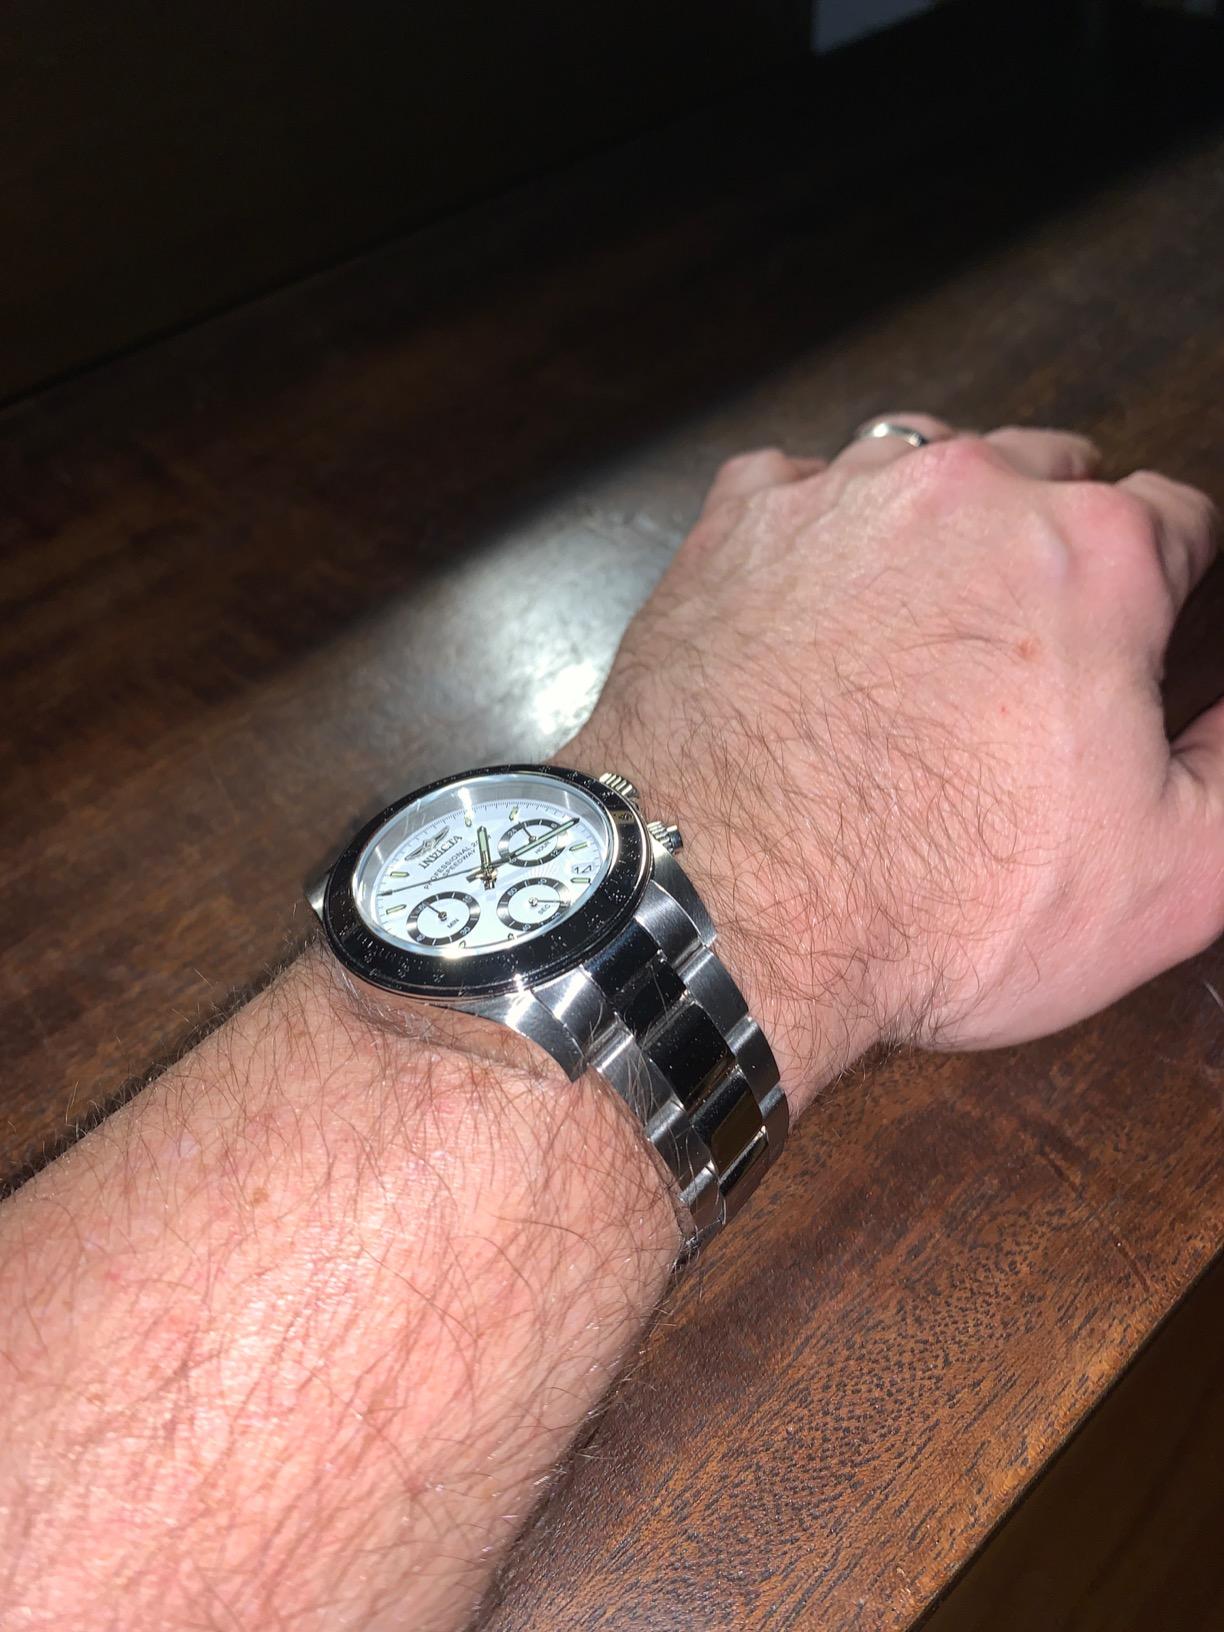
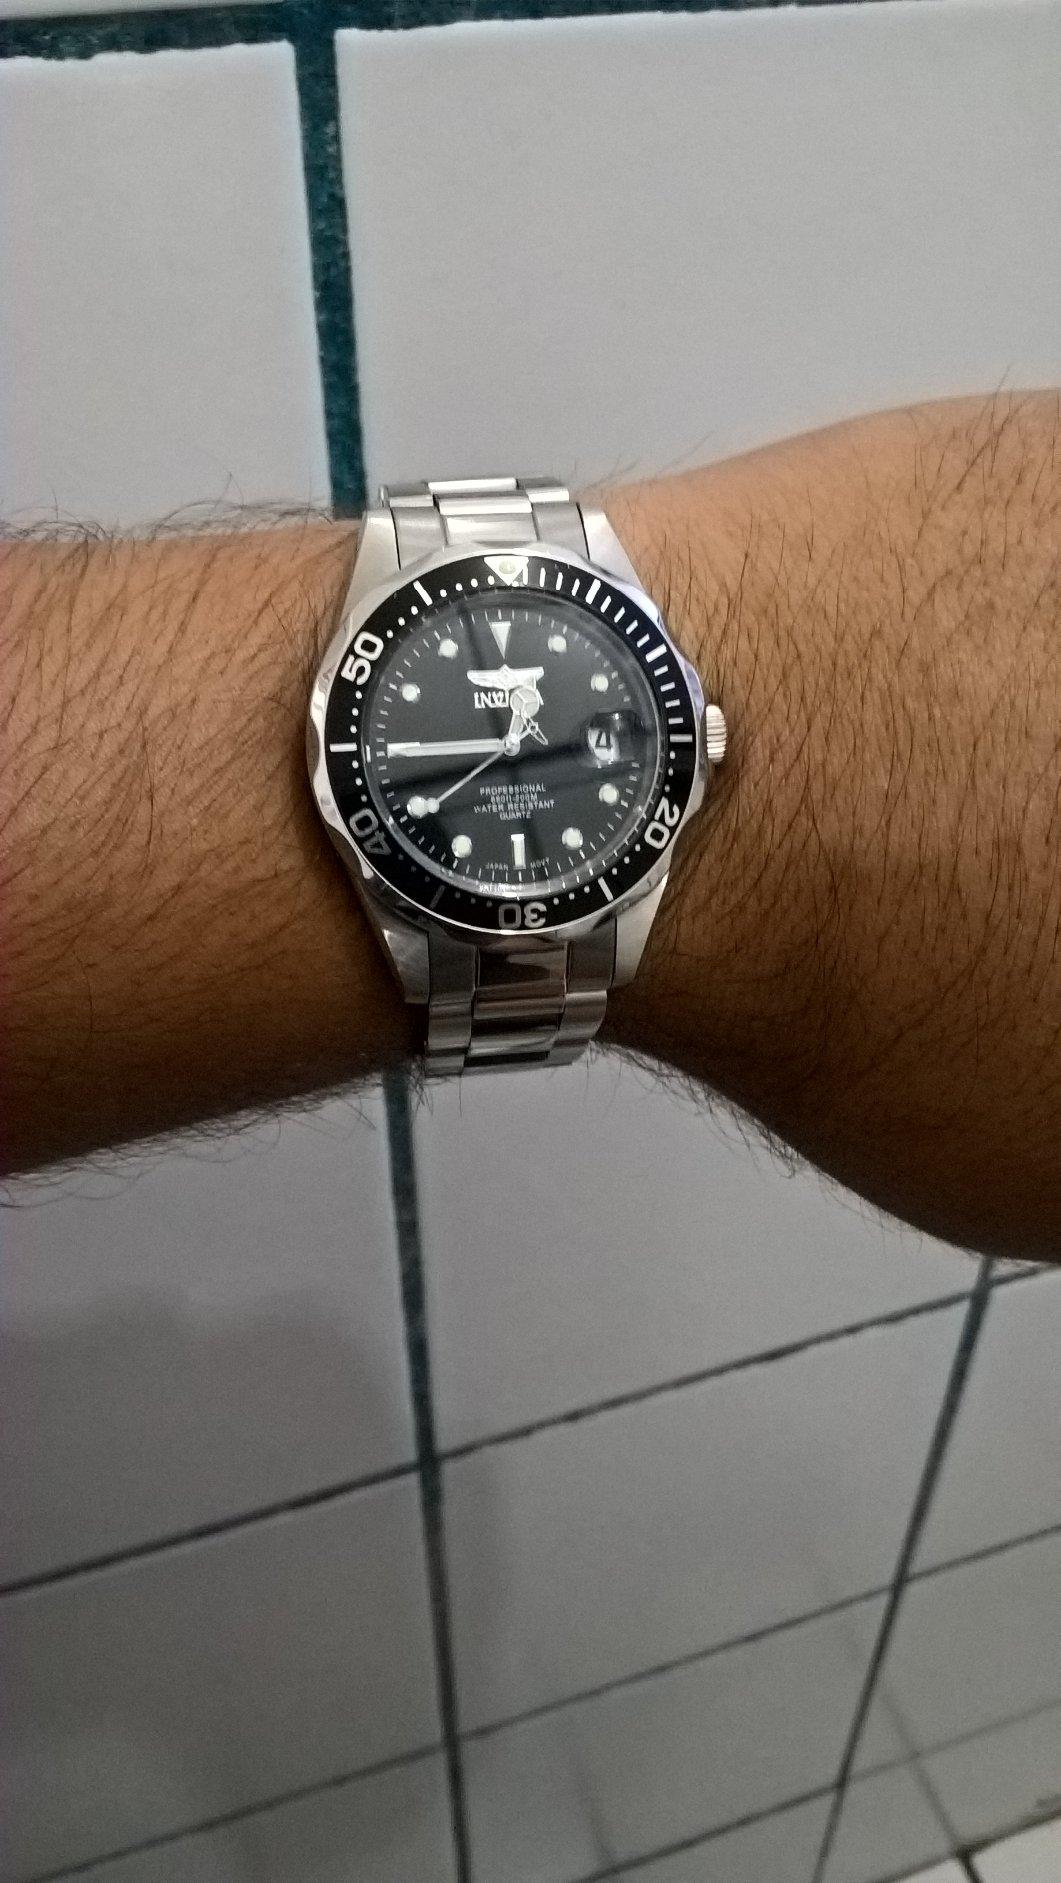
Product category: accessories_watch
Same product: no